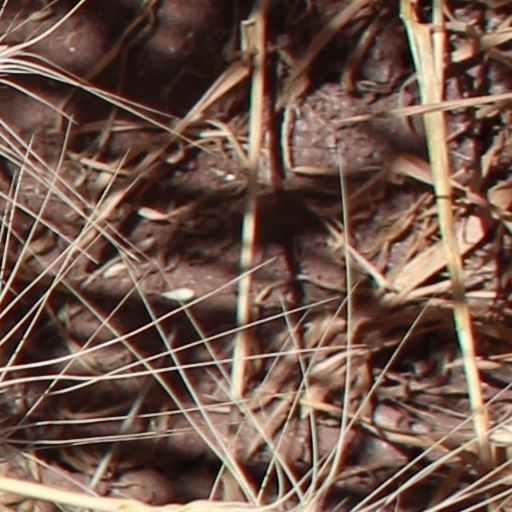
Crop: wheat